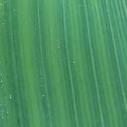
Crop: Maize
Condition: stripe-d